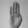
ASL letter: B